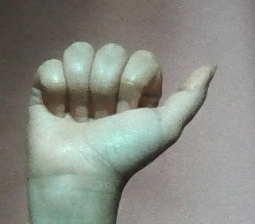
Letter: dhad